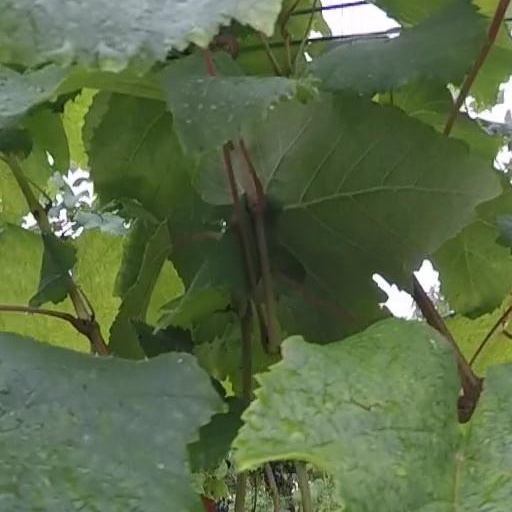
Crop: grape